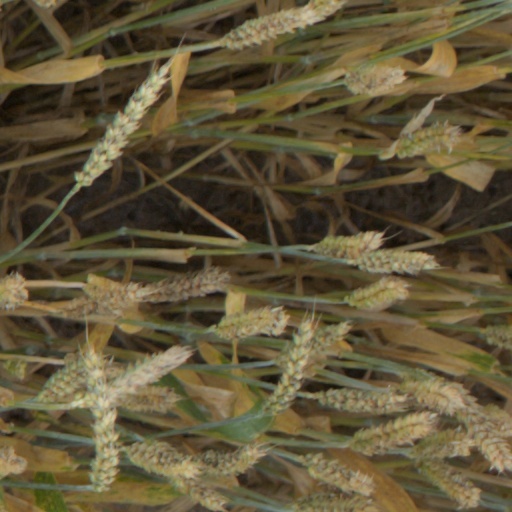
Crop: wheat